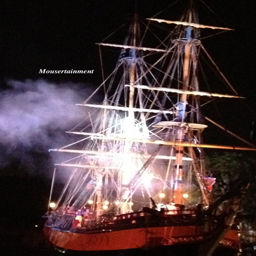
amusement ride -- serving as pirate ship !